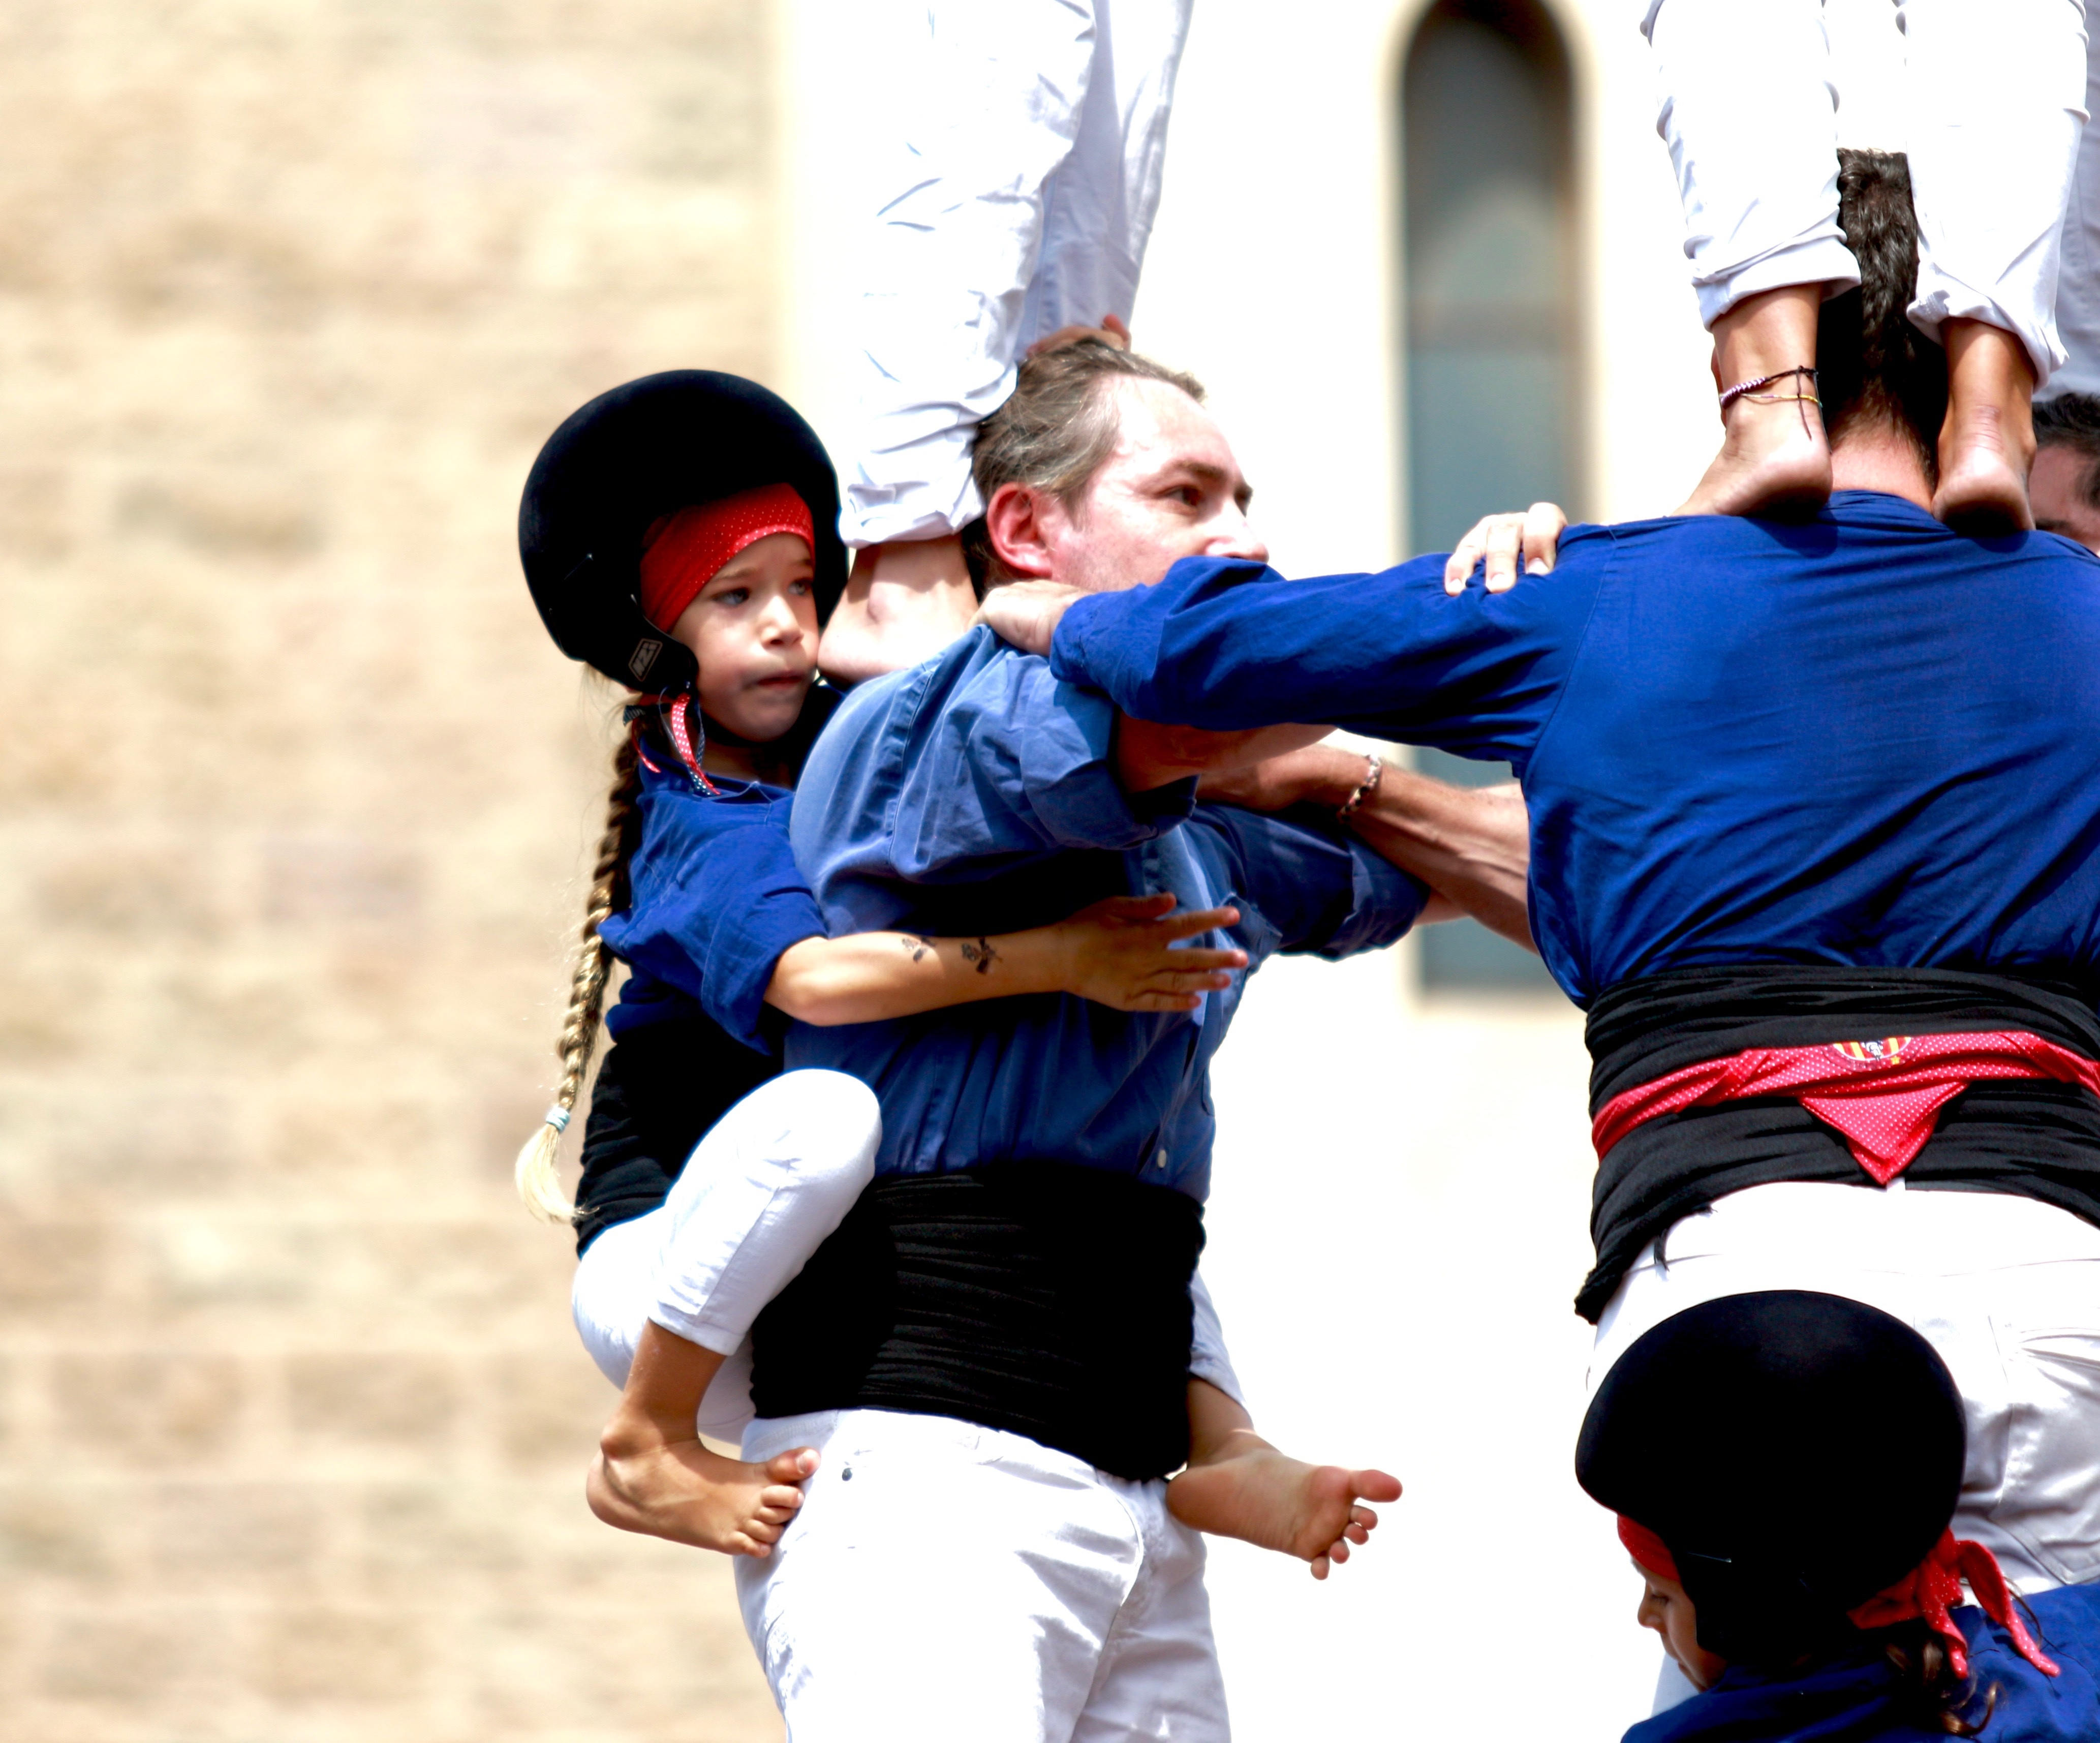
person, football player